Entomophagy in humans

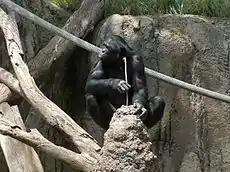
Ancient hominids might have gathered termites similarly to this bonobo using a stick tool.

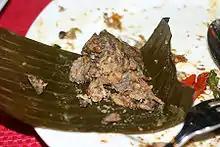
Indonesian "botok tawon", spiced bee larvae steamed in banana leaf package

Entomophagy in humans or human entomophagy describes the consumption of insects (entomophagy) by humans in a cultural and biological context. The scientific term used in anthropology, cultural studies, biology and medicine is anthropo-entomophagy. Anthropo-entomophagy does not include the eating of arthropods other than insects such as arachnids and myriapods, which is defined as arachnophagy.